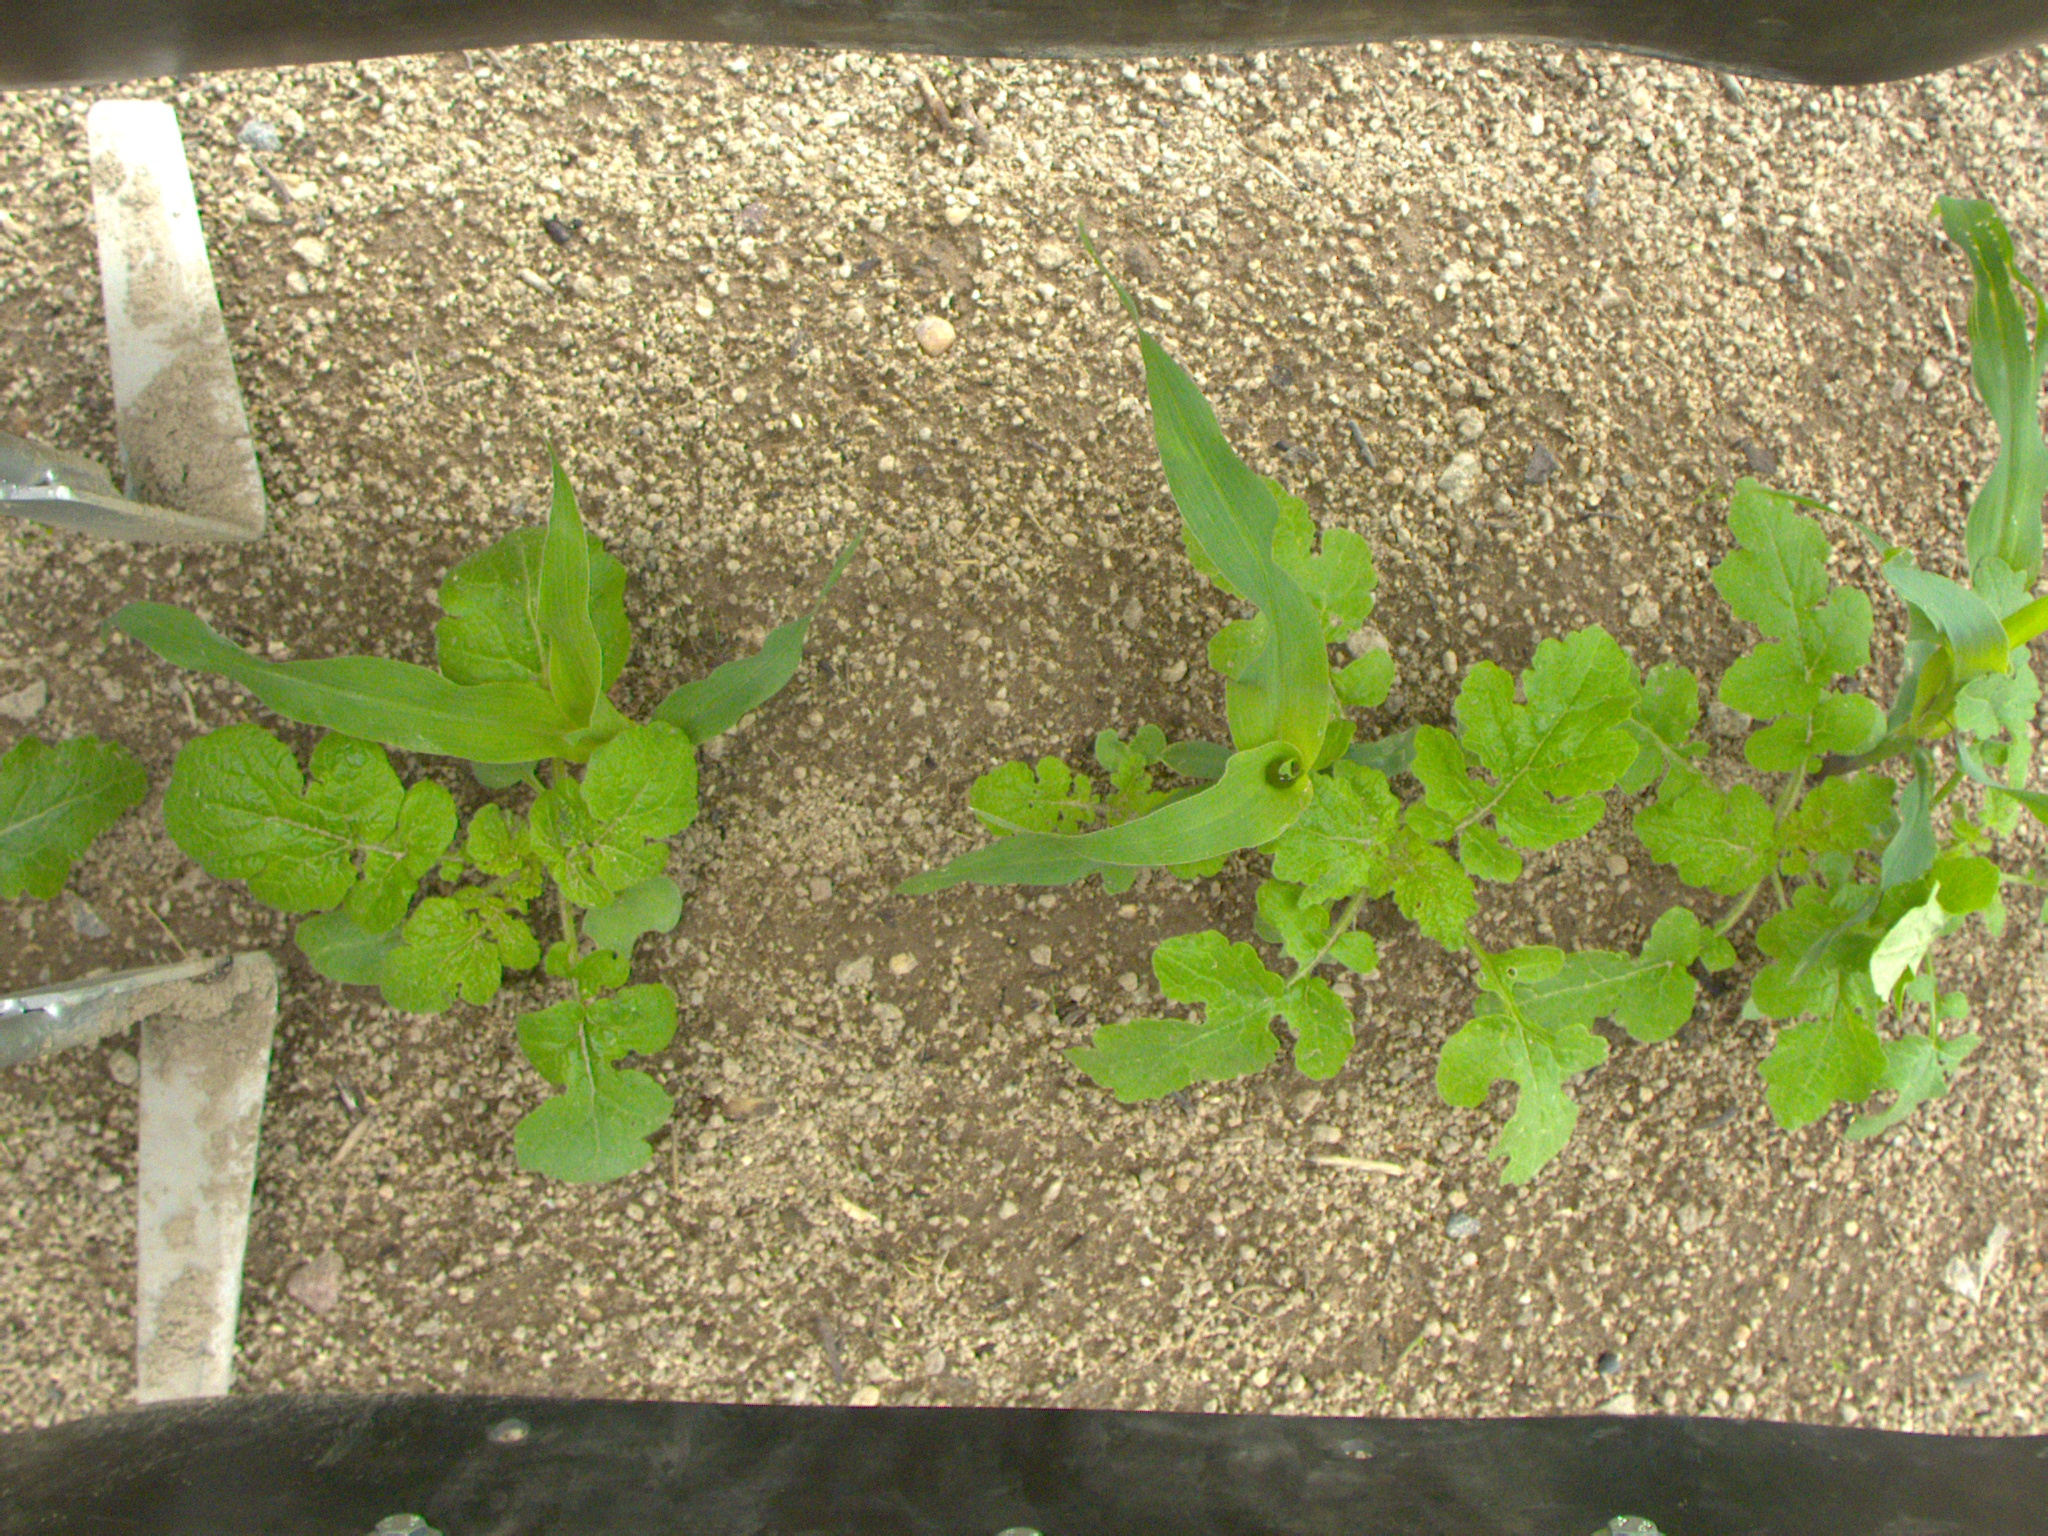
Crop: maize
Objects: maize, maize, maize, stem_maize, stem_maize, stem_maize